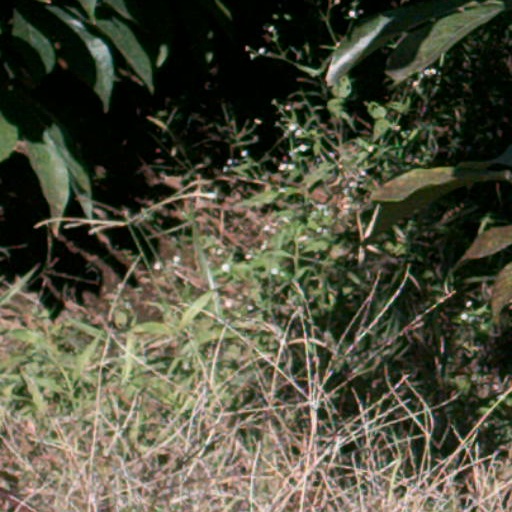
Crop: cassava